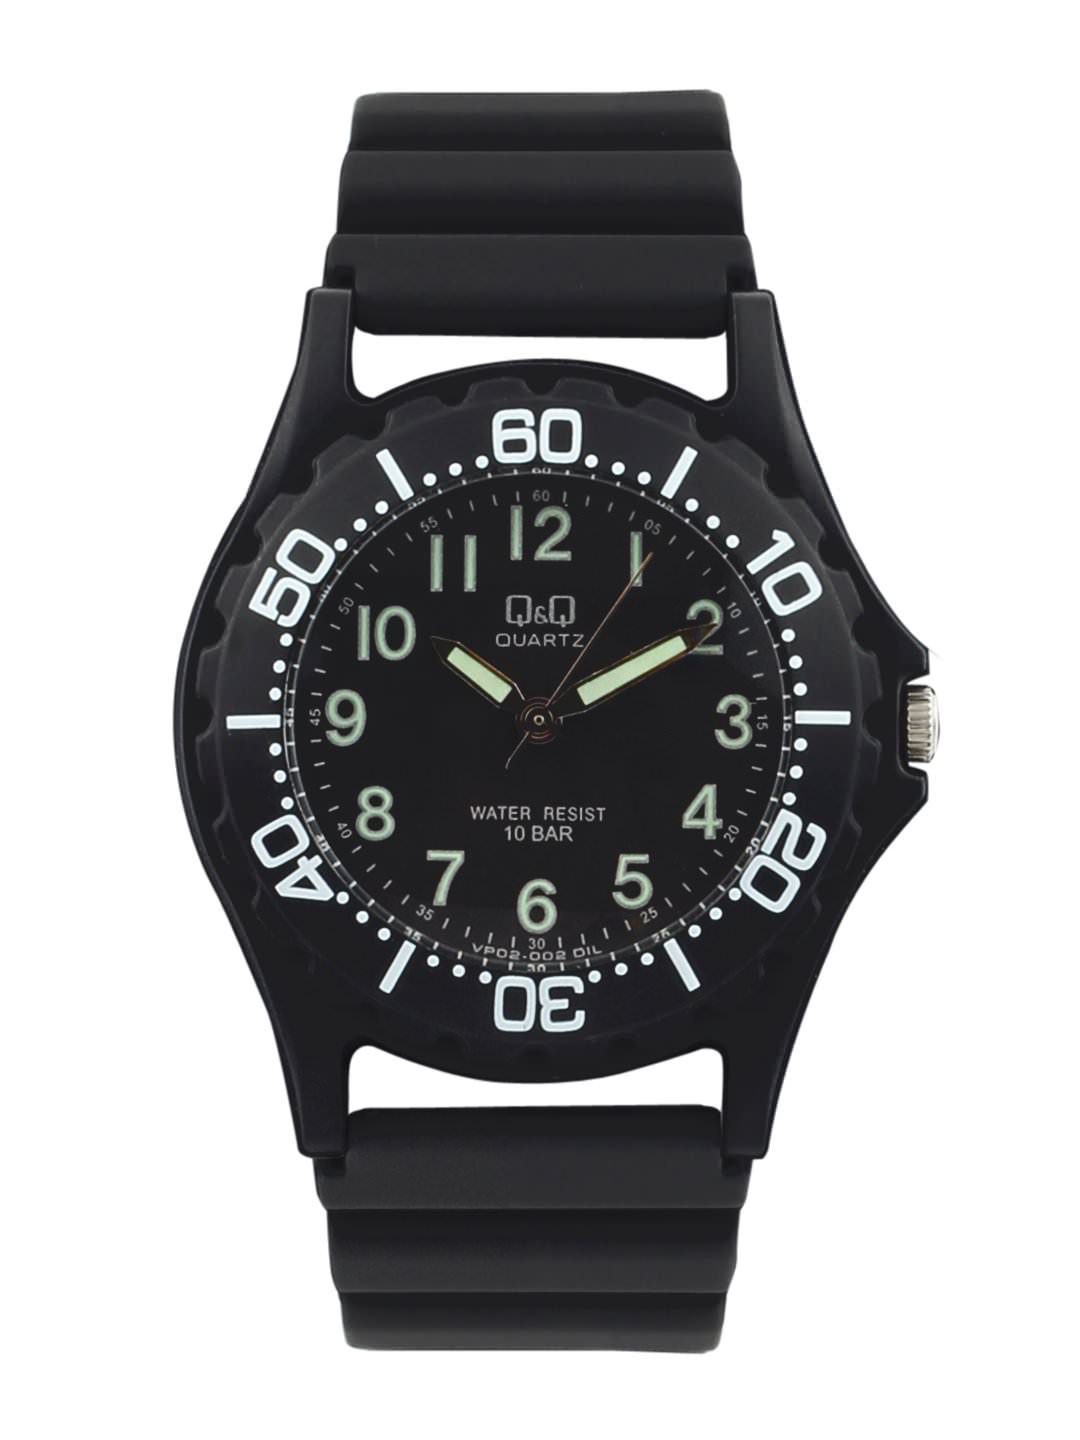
Q&Q Men Black Watch
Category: Accessories / Watches / Watches
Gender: Men
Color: Black
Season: Winter 2016
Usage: Casual